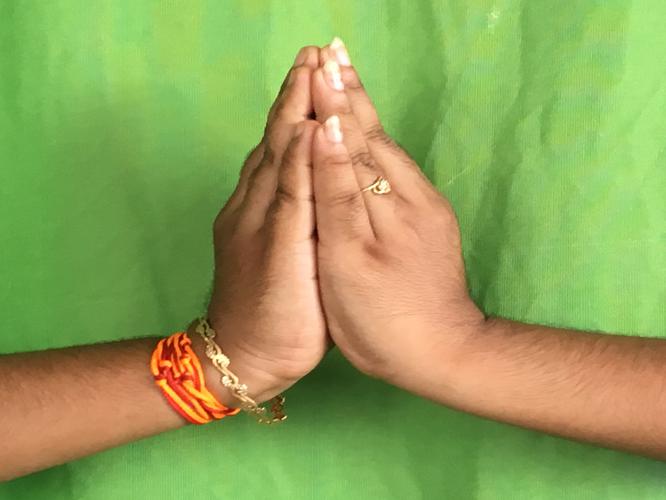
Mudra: Kapotham
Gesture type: double_hand